Mozu Ascot

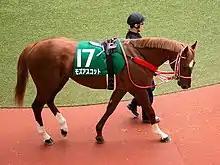
Mozu Ascot in February 2018

Mozu Ascot (foaled 31 March 2014) is an American-bred Japanese-trained retired Thoroughbred racehorse and active sire who won Grade 1 races on turf and dirt. He did not race as a two-year-old in 2016 but in the following year he won four minor races. As a four-year-old he won the Yasuda Kinen as well as finishing second in the Hankyu Hai, Yomiuri Milers Cup and Swan Stakes. He failed to win in 2019 but returned to winning form when switched to race on dirt in 2020, taking the Negishi Stakes and the February Stakes. He was retired from racing at the end of the season.